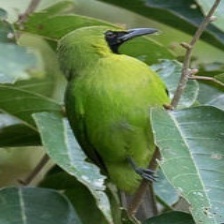
Species: BORNEAN LEAFBIRD
Scientific name: CHLOROPSIS KINABALUENSIS